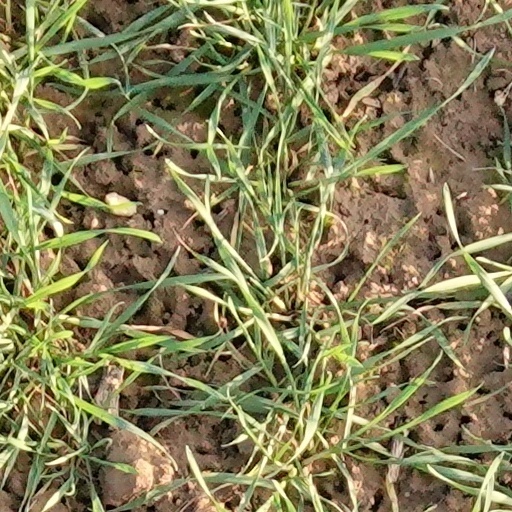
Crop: wheat